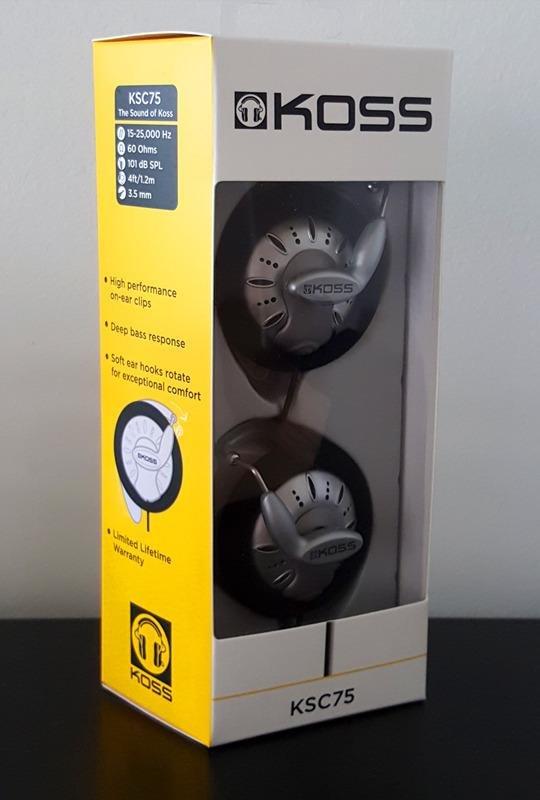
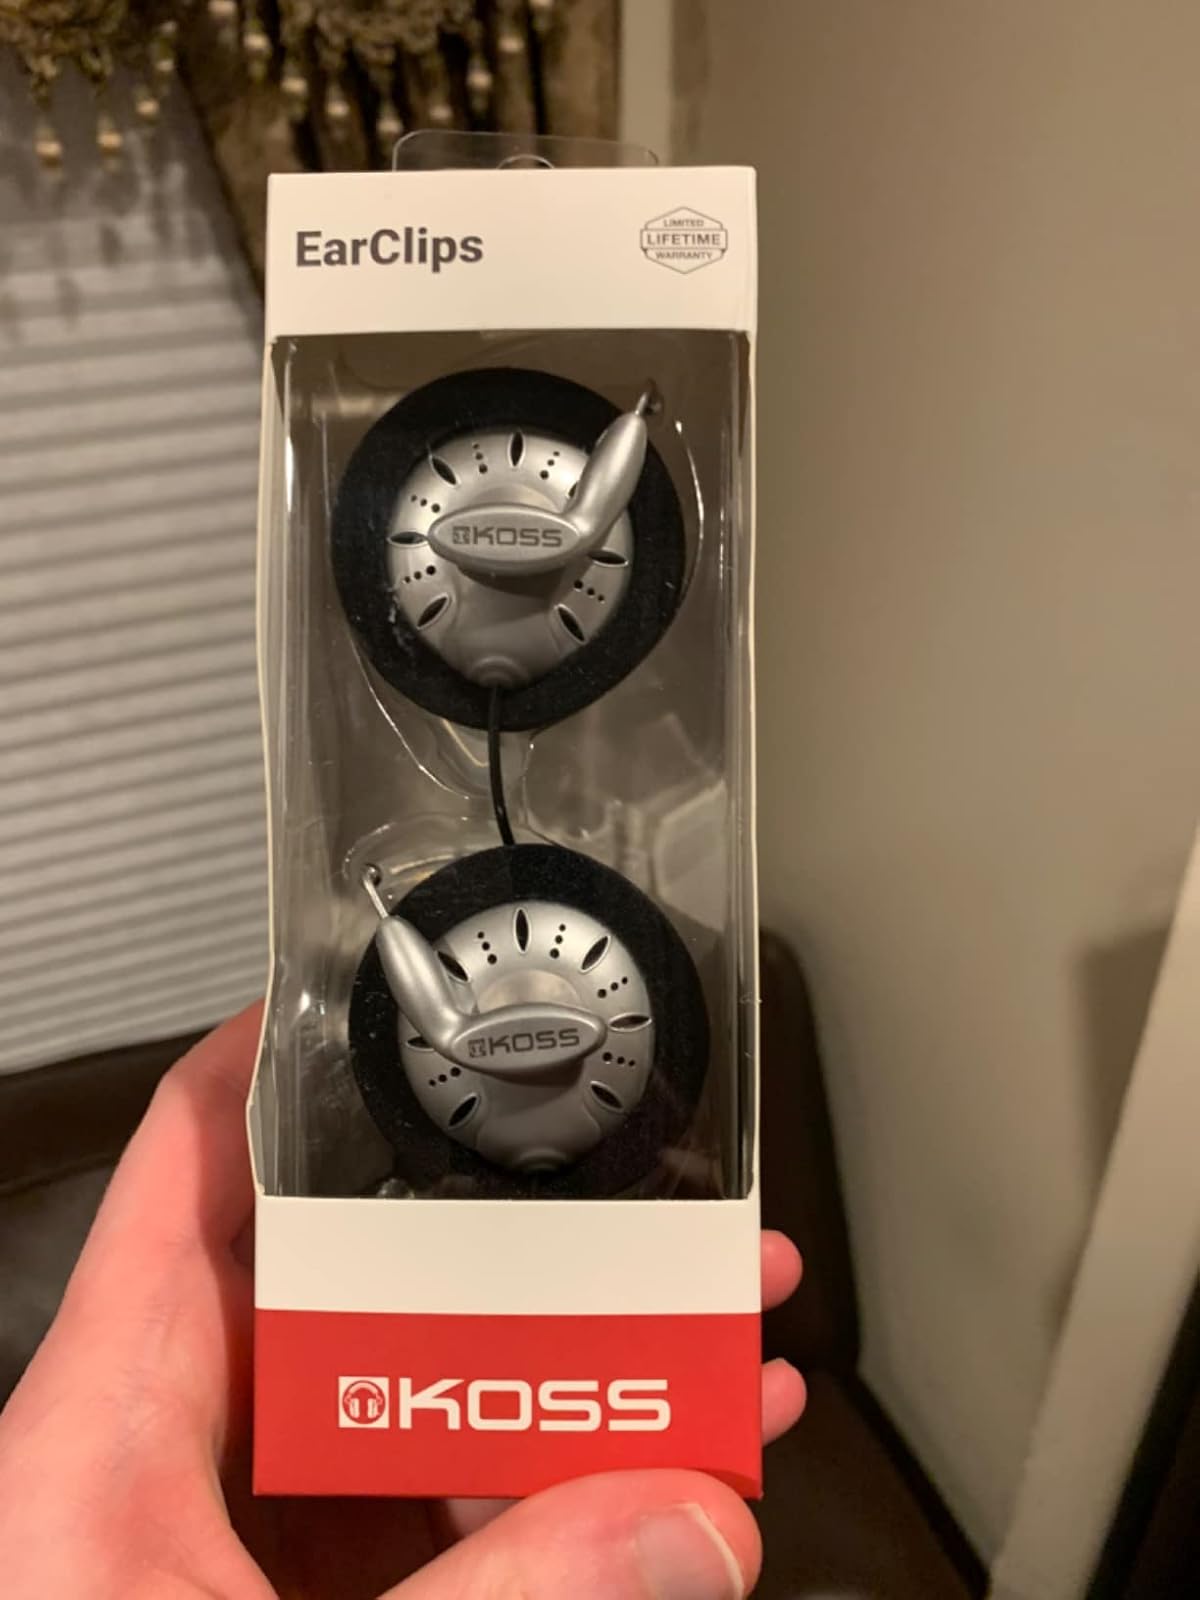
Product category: headphones
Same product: yes